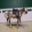
Label: horse